Foreign policy of the Dwight D. Eisenhower administration

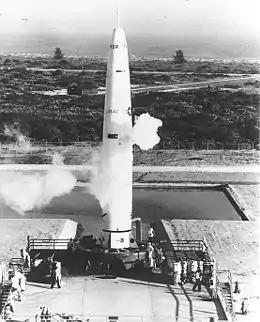
First test launch of the PGM-17 Thor from Cape Canaveral Launch Complex 17B, January 25, 1957

After the end of World War II, the Communist Việt Minh launched an insurrection against the French colony called State of Vietnam. Seeking to bolster France as a NATO ally and prevent the fall of Vietnam to Communism, the Truman and Eisenhower administrations played a major role in financing French military operations in Vietnam. In 1954, the French requested the United States to intervene in the Battle of Dien Bien Phu, which would prove to be the climactic battle of the First Indochina War. Seeking to rally public support for the intervention, Eisenhower articulated the domino theory, which held that the fall of Vietnam could lead to the fall of other countries. As France refused to commit to granting independence to Vietnam, Congress refused to approve of an intervention in Vietnam, and the French were defeated at Dien Bien Phu. At the 1954 Geneva Conference, Dulles convinced Chinese and Soviet leaders to pressure Viet Minh leaders to accept the partition of Vietnam; the country was divided into a Communist northern half (under the leadership of Ho Chi Minh) and a non-Communist southern half (under the leadership of Ngo Dinh Diem). Despite some doubts about the strength of Diem's government, the Eisenhower administration directed aid to South Vietnam in hopes of creating a bulwark against further Communist expansion. With Eisenhower's approval, Diem refused to hold elections to re-unify Vietnam; those elections had been scheduled for 1956 as part of the agreement at the Geneva Conference.